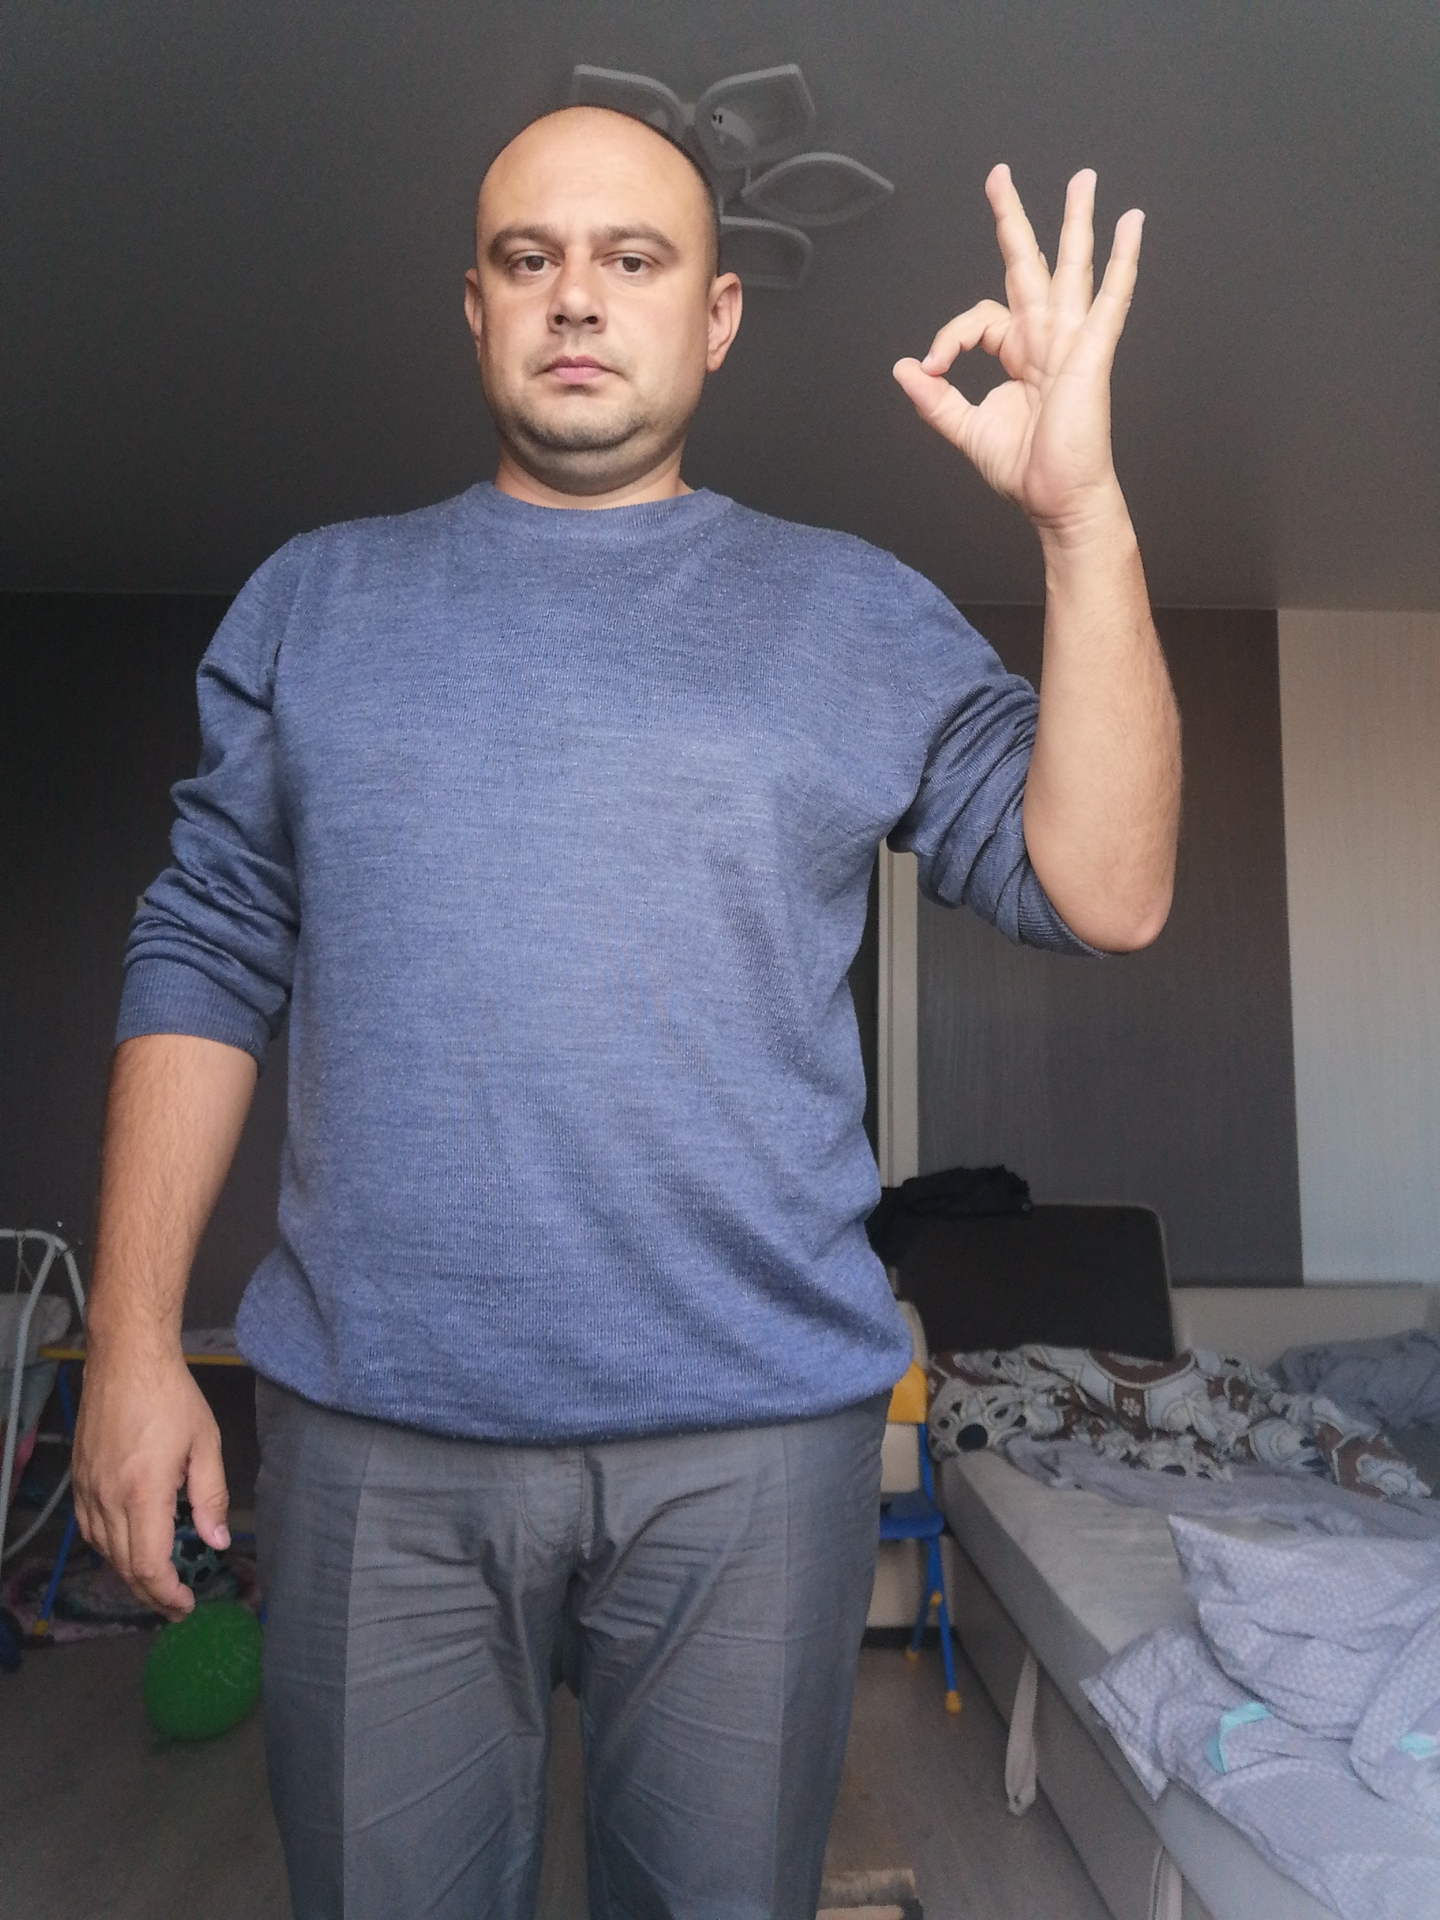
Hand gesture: ok